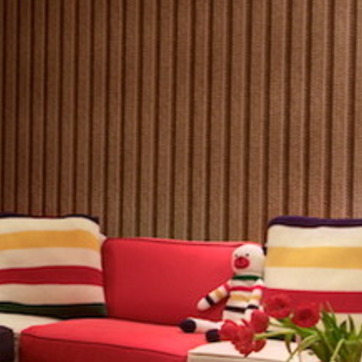
Material: wallpaper